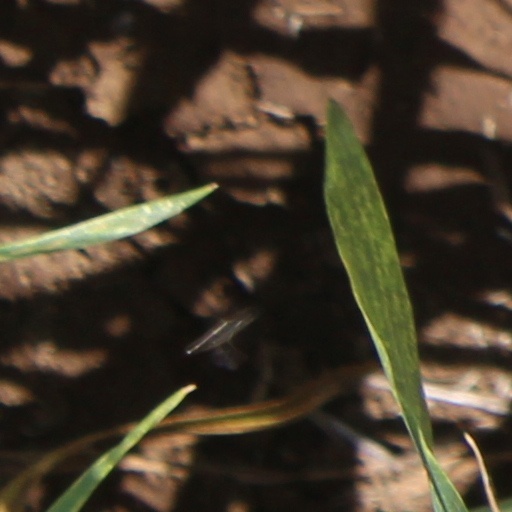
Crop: wheat